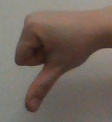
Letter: waw